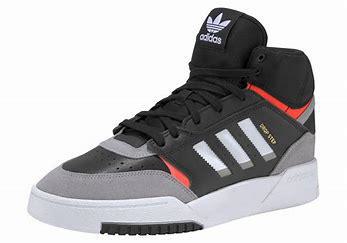
Brand: adidas
Model: originals Adidas Originals Drop Step